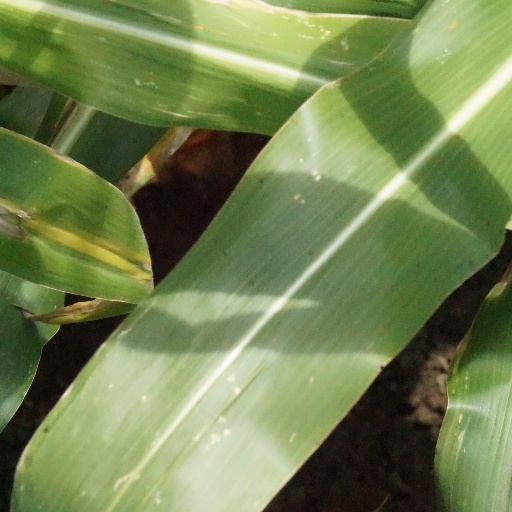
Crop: maize; corn